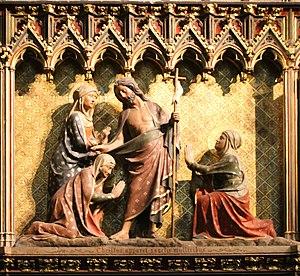
Paravent sud de Notre-Dame de Paris
La cathédrale Notre-Dame de Paris, communément appelée Notre-Dame, est l'un des monuments les plus emblématiques de Paris et de la France. Elle est située sur l'île de la Cité et est un lieu de culte catholique, siège de l'archidiocèse de Paris, dédiée à la Vierge Marie.